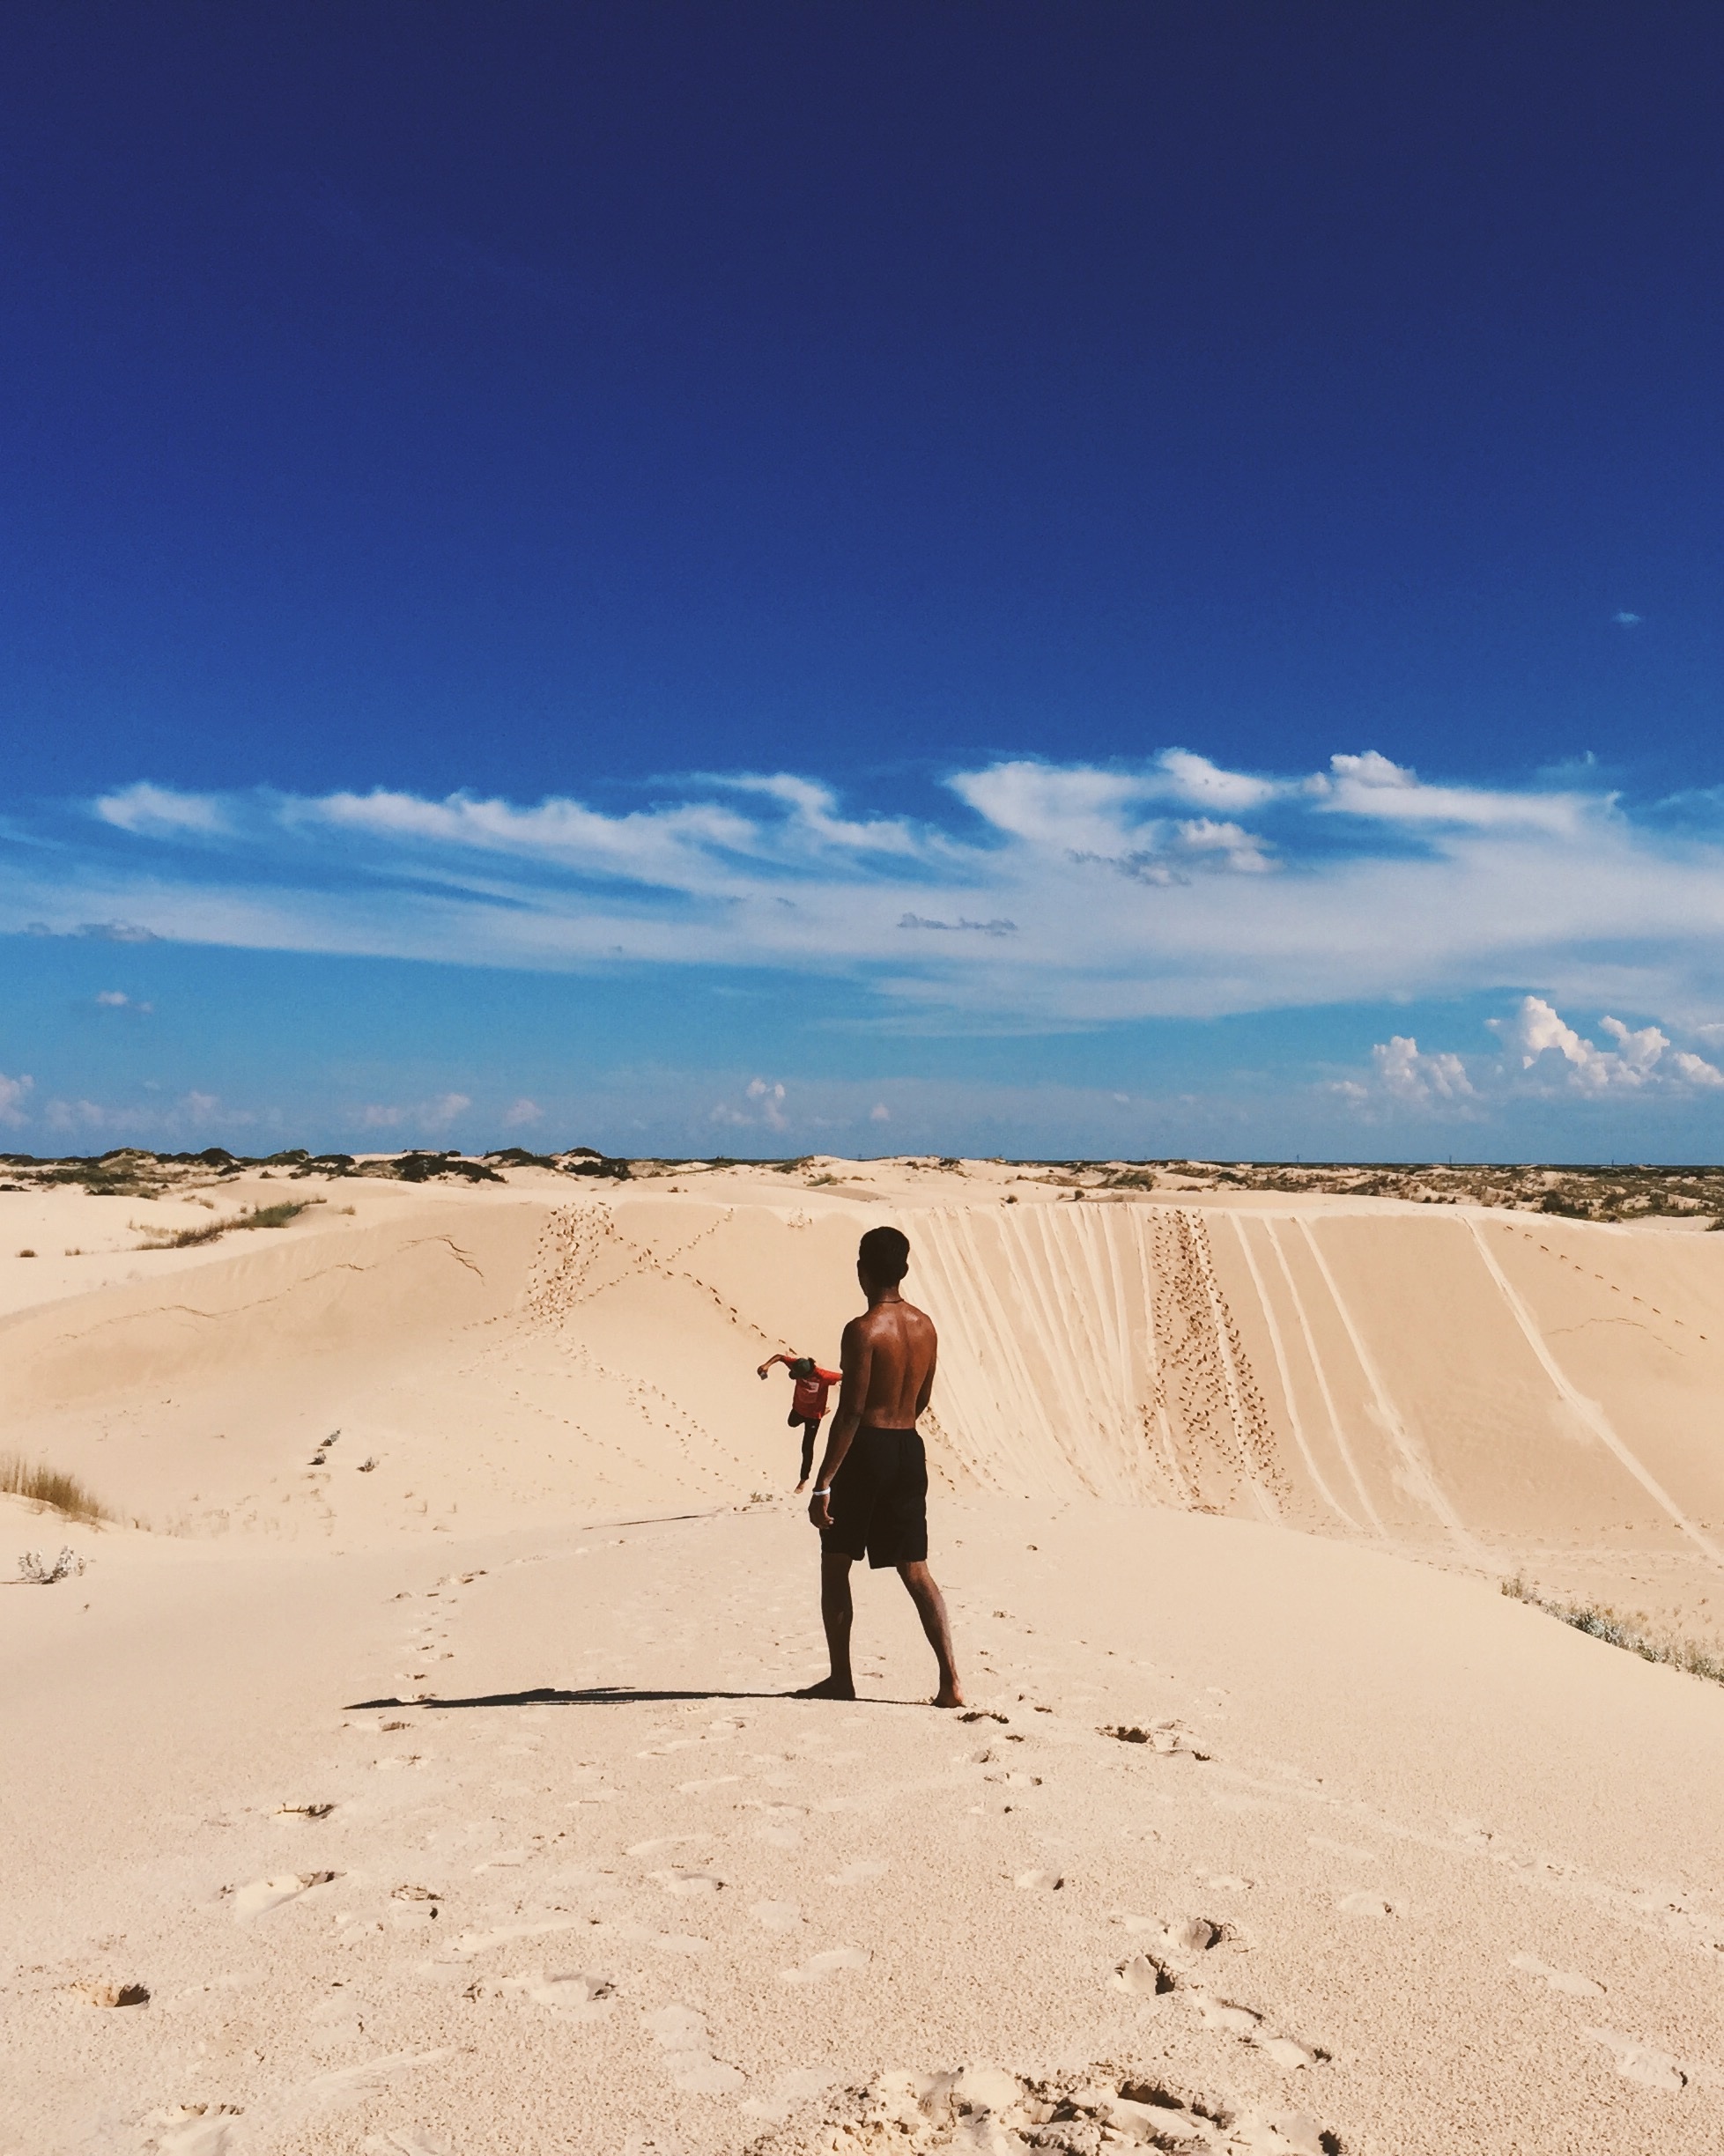
beach, landscape, sea, coast, sand, ocean, horizon, desert, dune, vacation, material, habitat, sahara, landform, erg, natural environment, geographical feature, aeolian landform